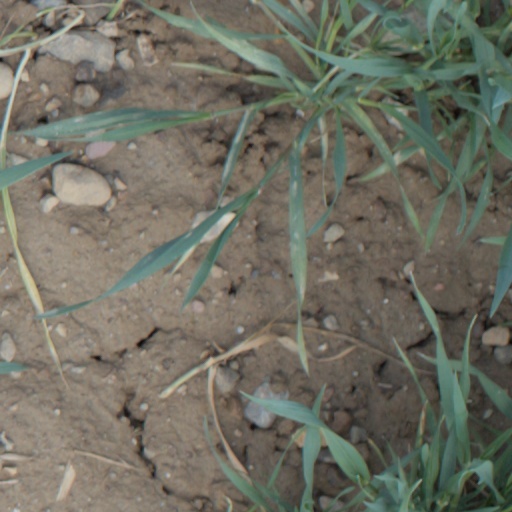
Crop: wheat